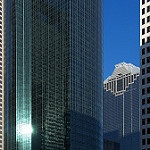
Label: buildings